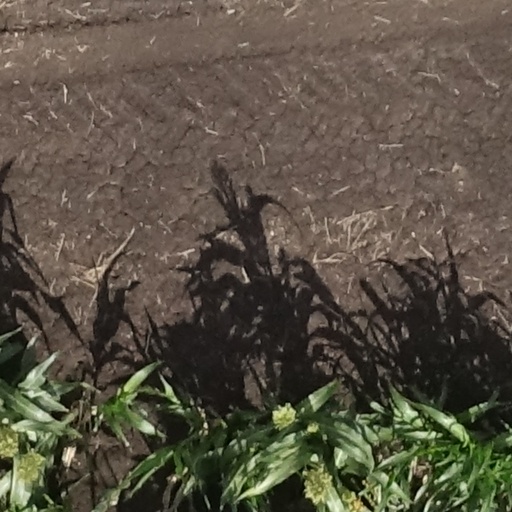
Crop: sorghum